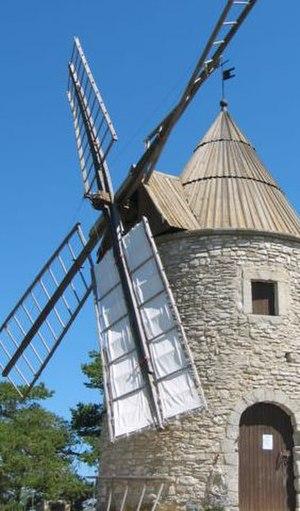
Le moulin à vent est un dispositif qui transforme l’énergie éolienne en mouvement rotatif au moyen d’ailes ajustables. En tant que moulin, il est utilisé le plus souvent pour moudre des céréales, broyer, piler, pulvériser diverses substances, presser des drupes ou écraser des olives pour produire de l'huile; il a pu aussi servir à actionner une pompe, par exemple pour l’irrigation ou pour assécher les polders; ou un groupe de scies.